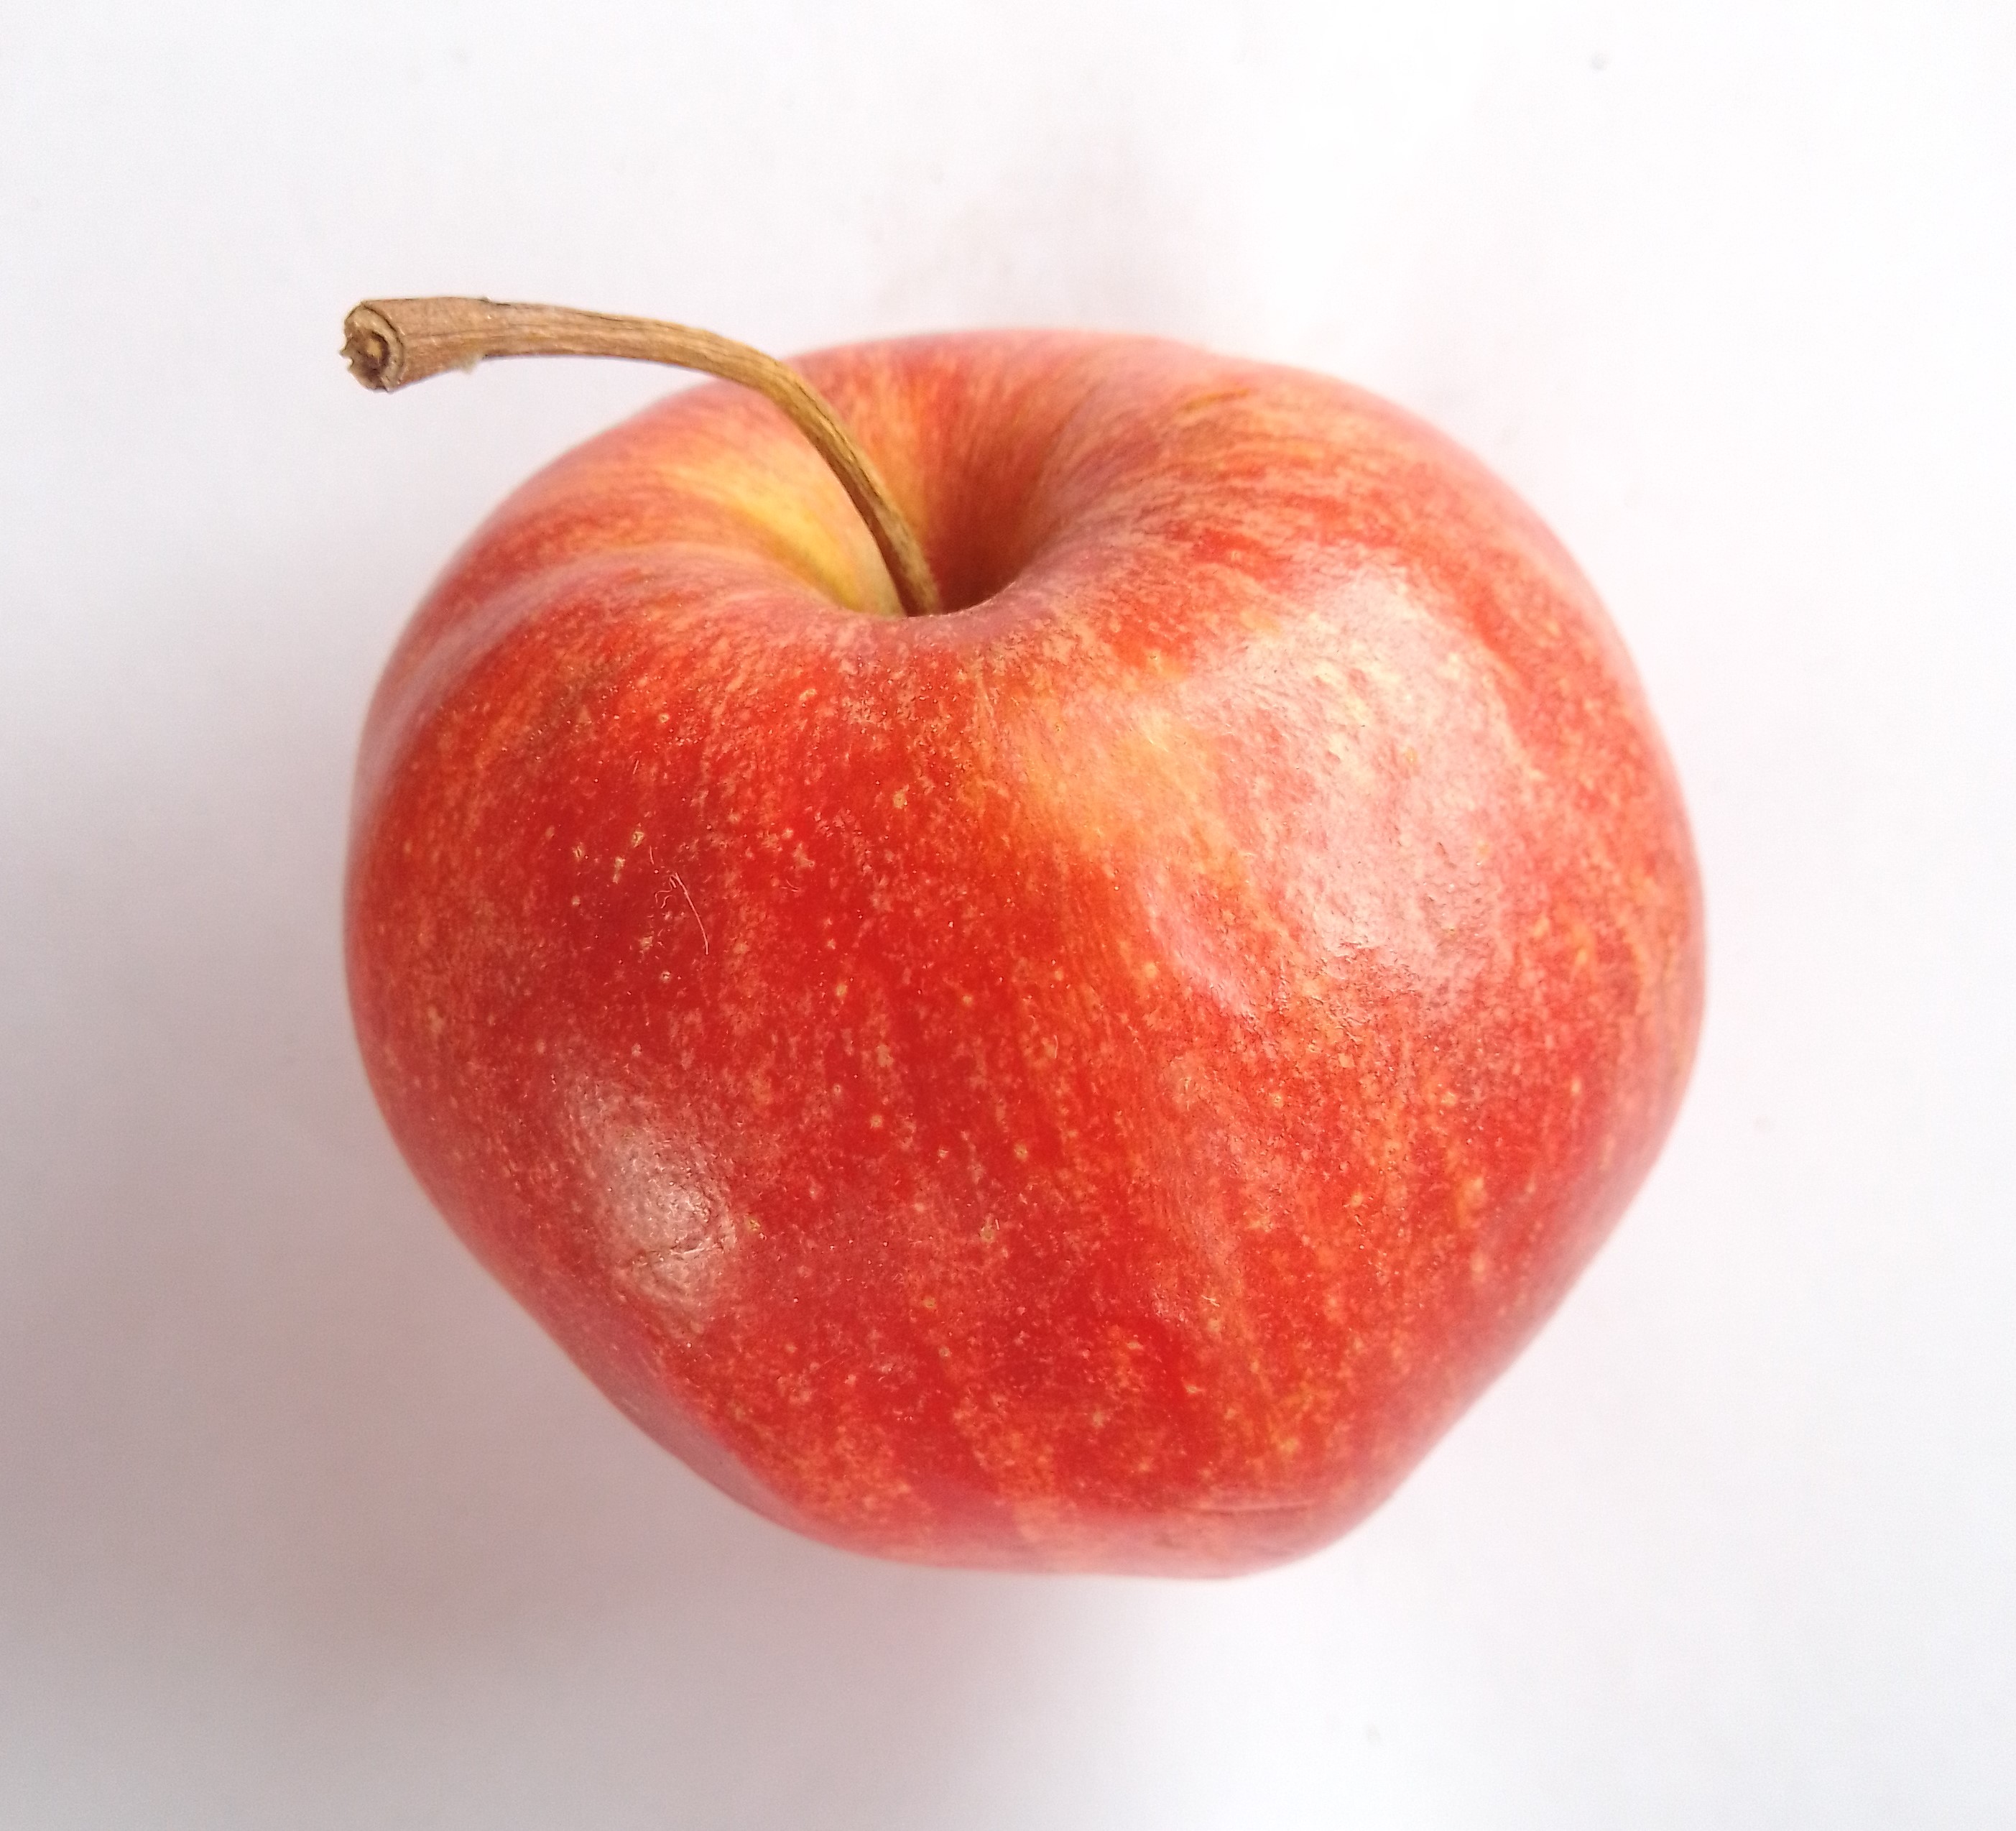
Fruit: apple
Condition: fresh